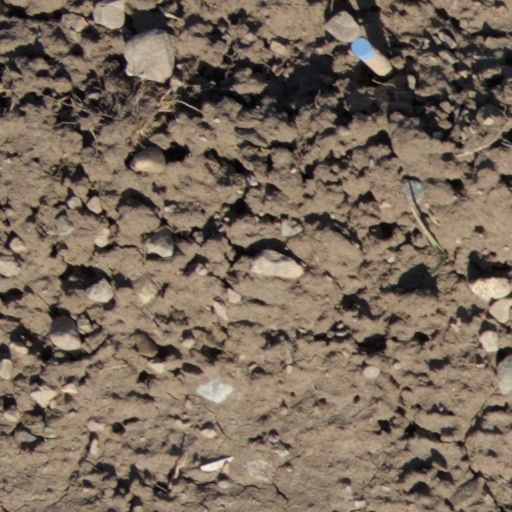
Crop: wheat